Biscuit

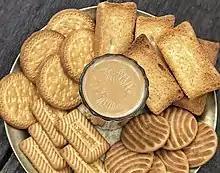
A selection of biscuits, as served in Ghana

Small, hard, flour-based baked products are known in many English speaking countries as biscuits. In the United States and sometimes Canada, this word refers to a quick bread that is like a scone, but with a fluffier texture (see biscuit (bread)), and what are known in many English speaking countries are called either a cookie or cracker. Canadians sometimes distinguish the quick bread with the name "tea biscuit". In the United Kingdom, the Isle of Man and Ireland, "cookie" refers to a single type of biscuit: the sweeter baked dough typically containing chocolate chips or raisins. In Scotland, "cookie" is also used to refer to some specific types of biscuits or breads. Historically in the United Kingdom, quick breads were known as biscuits. This practice has ended in England, although it has remained in Scotland and Guernsey.